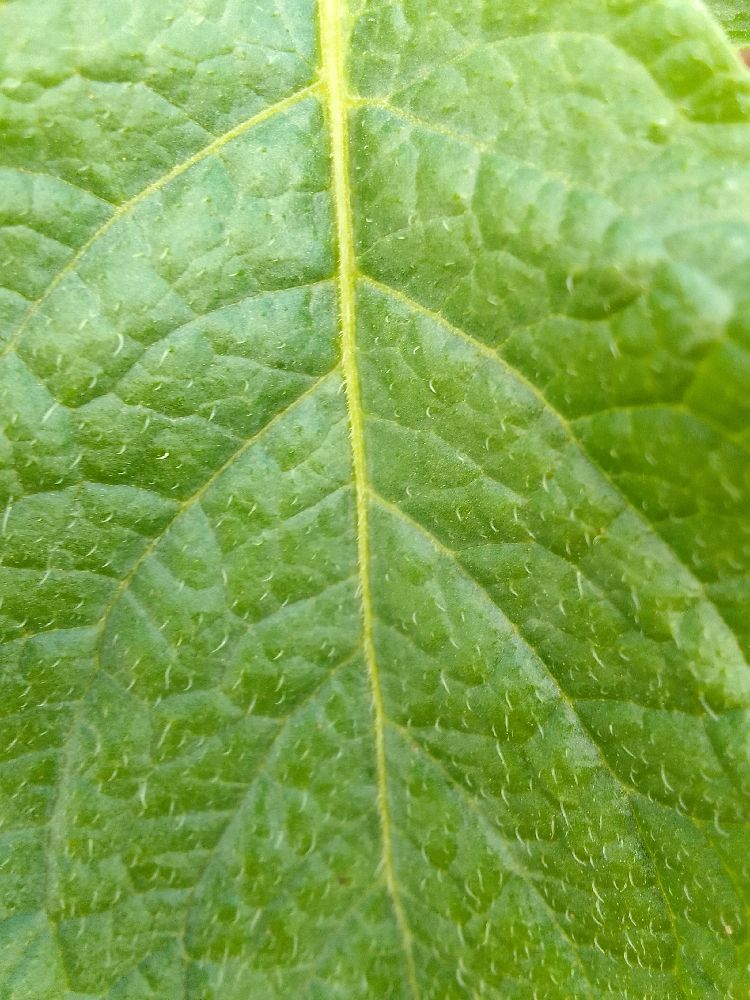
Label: Healthy